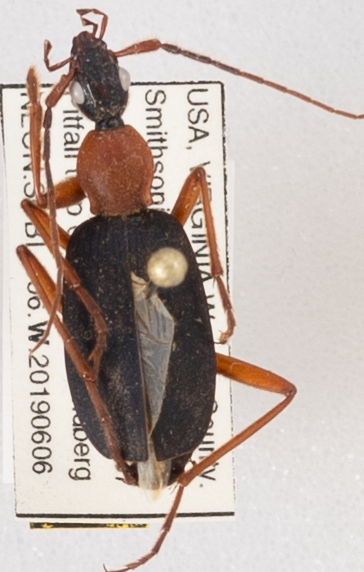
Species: Galerita bicolor
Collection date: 2019-06-06
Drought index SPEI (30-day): -0.048
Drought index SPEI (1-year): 2.09
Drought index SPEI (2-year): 2.09